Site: brandenburg
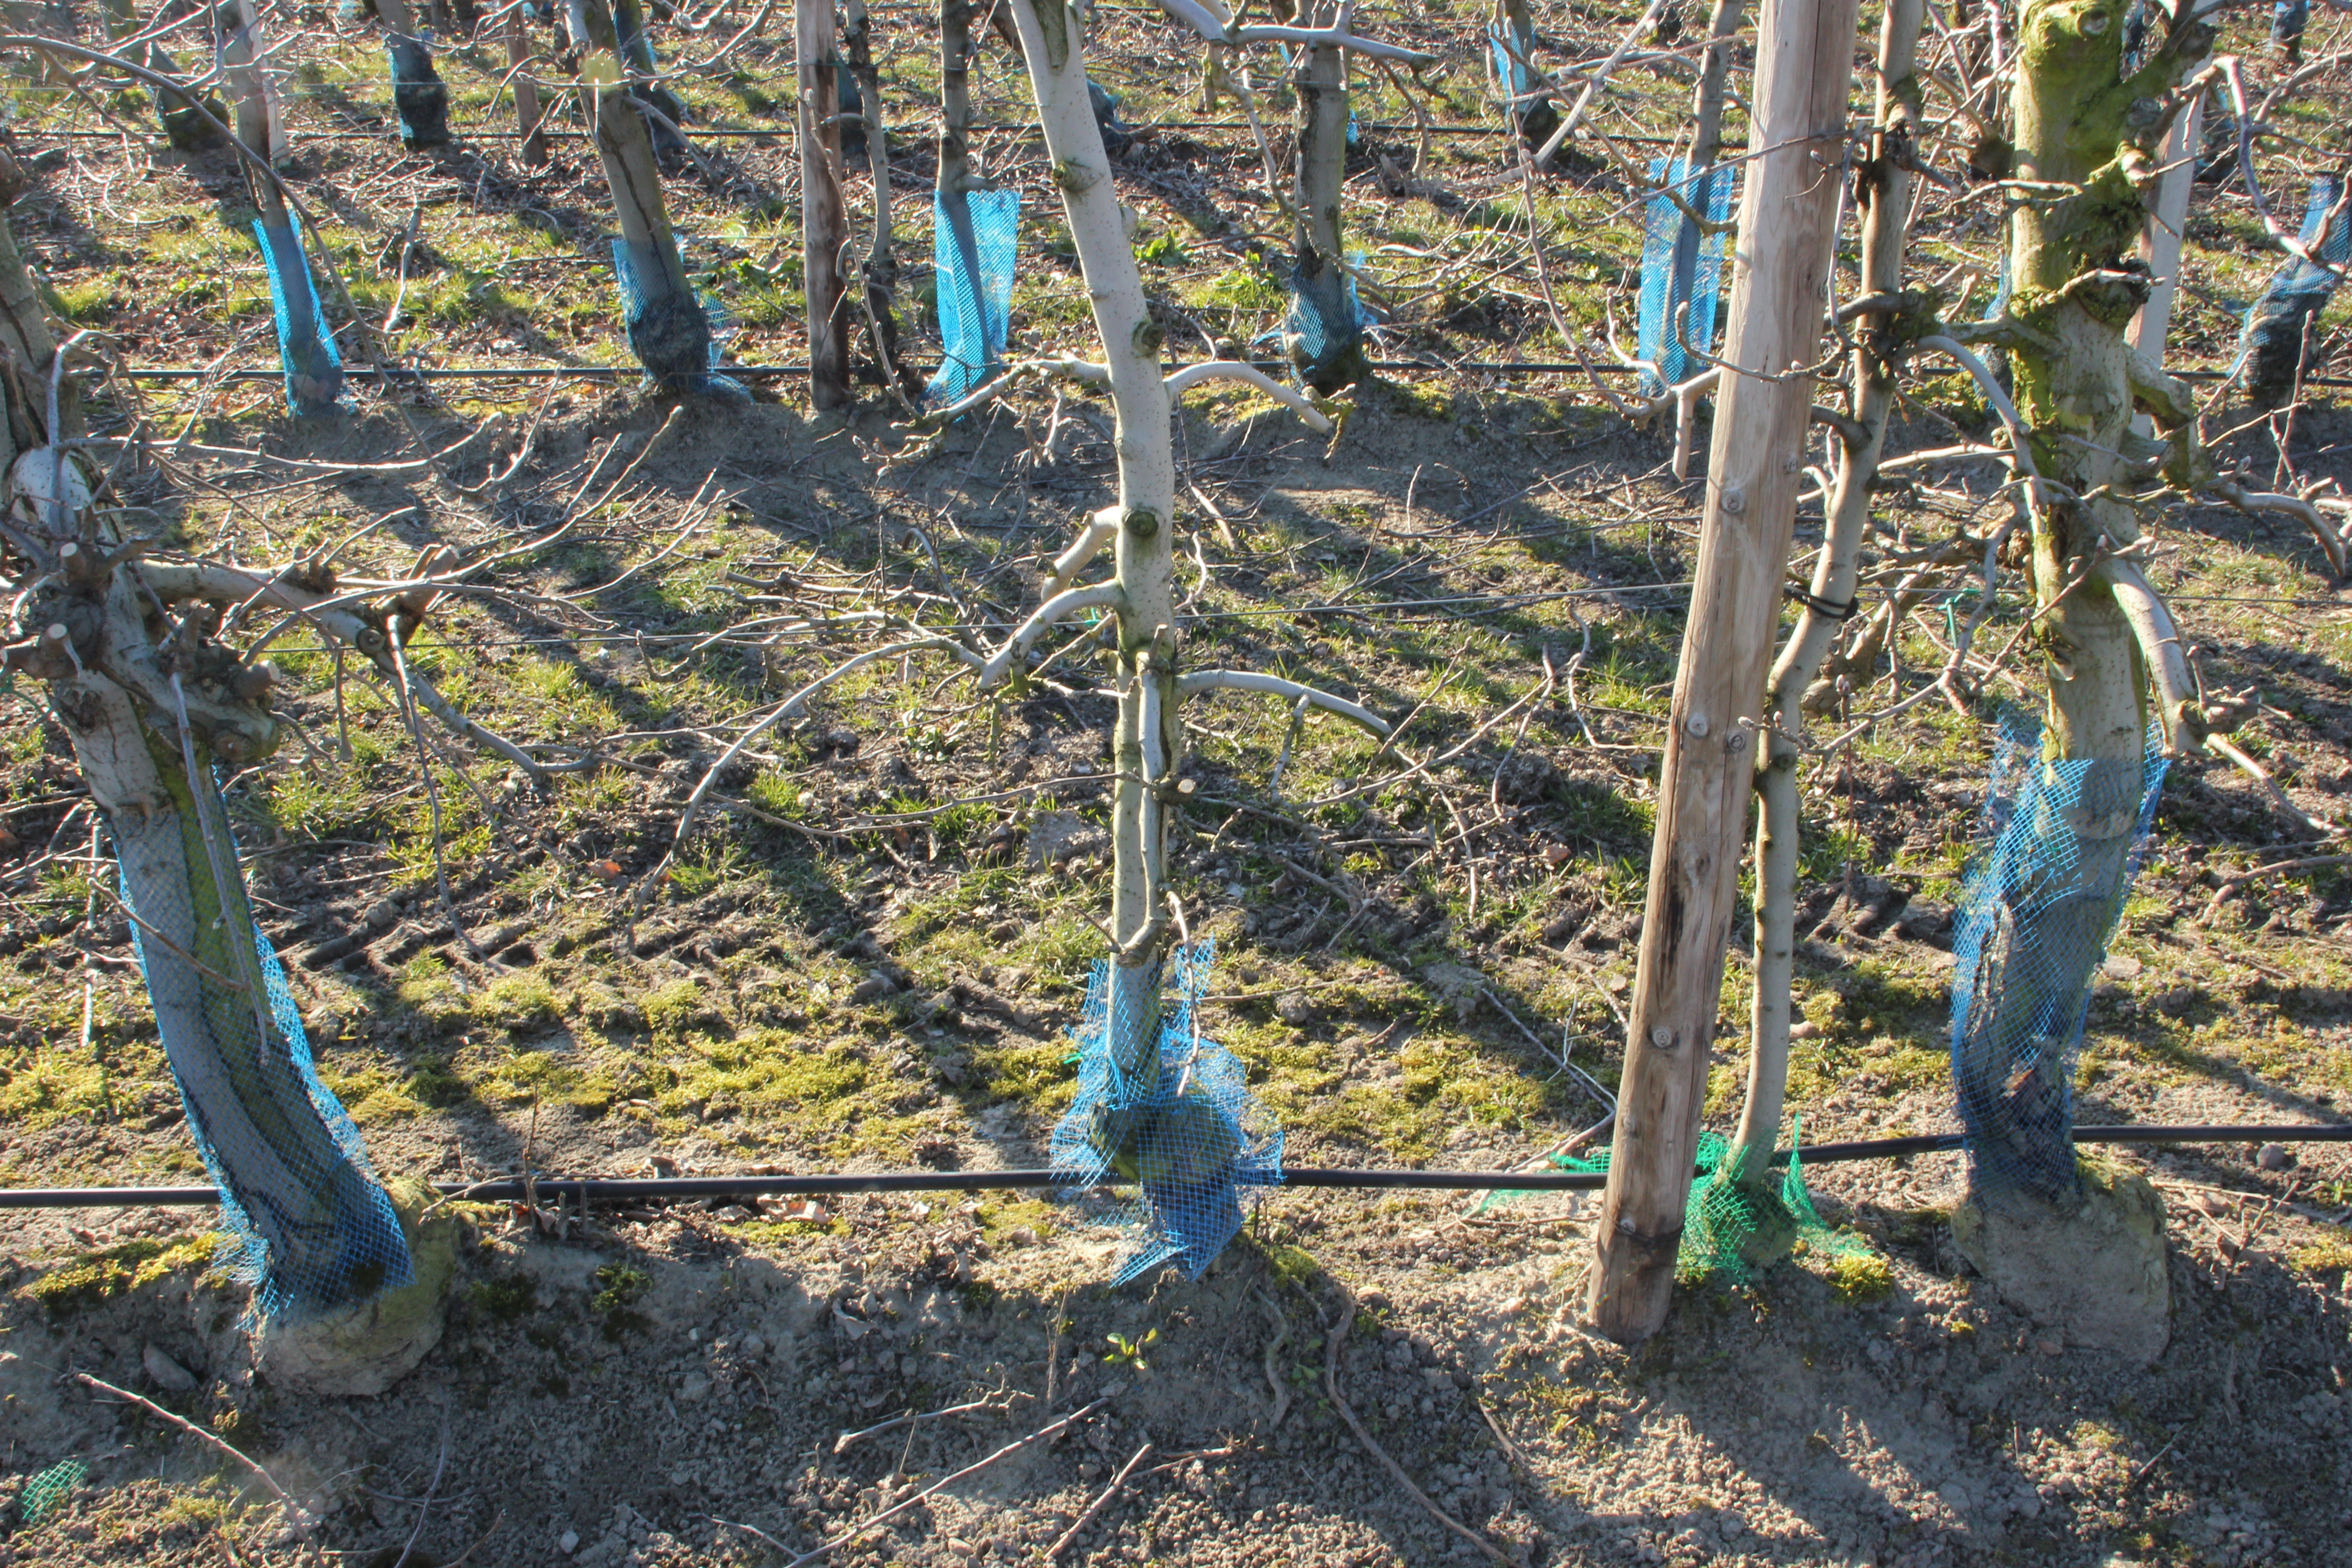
Growth stage (BBCH 03): Bud development